Central Methodist Church, York

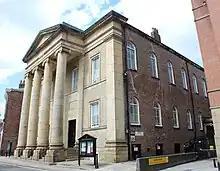
The church, in 2018

The Central Methodist Church is a Grade II* listed building in the city centre of York in England.